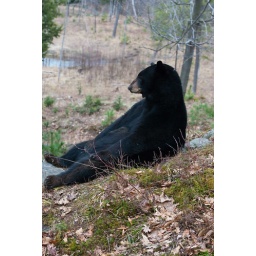
This black bear was just lazing on a hillside, very near to the viewing walkway.